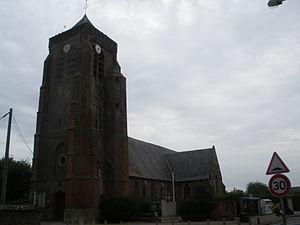
Vue de l'église de Pradelles dans le Nord.
Pradelles est une commune française, située dans le département du Nord, en région Hauts-de-France.